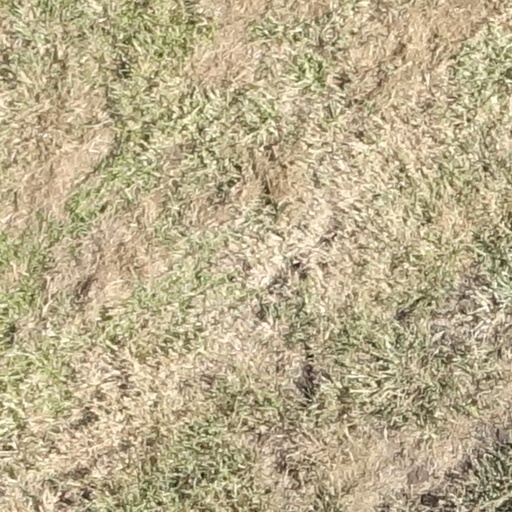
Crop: sorghum